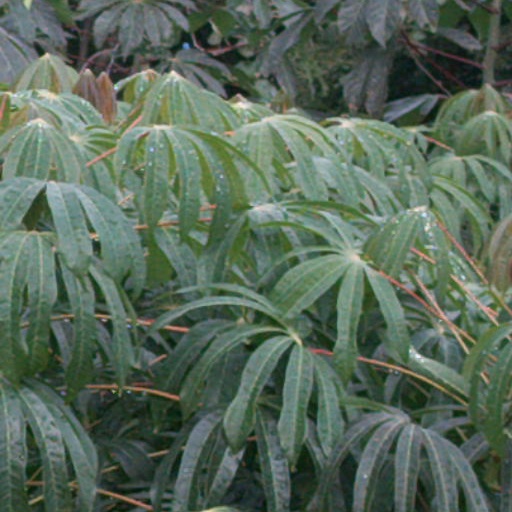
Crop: cassava